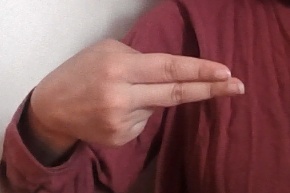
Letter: ain